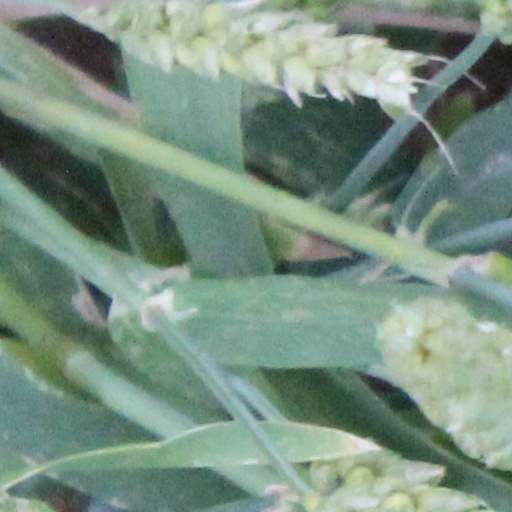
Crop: wheat